The Star of Rio (1940 film)

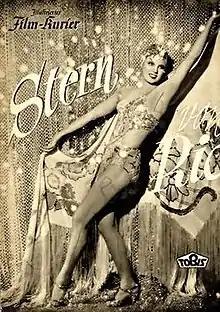
German film poster

The Star of Rio is a 1940 German comedy thriller film directed by Karl Anton and starring La Jana, Gustav Diessl and Harald Paulsen. In 1955 it was remade as a film of the same title.